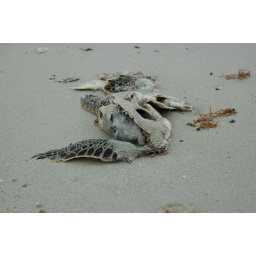
dead turtle found on the beach in Varadero Cuba